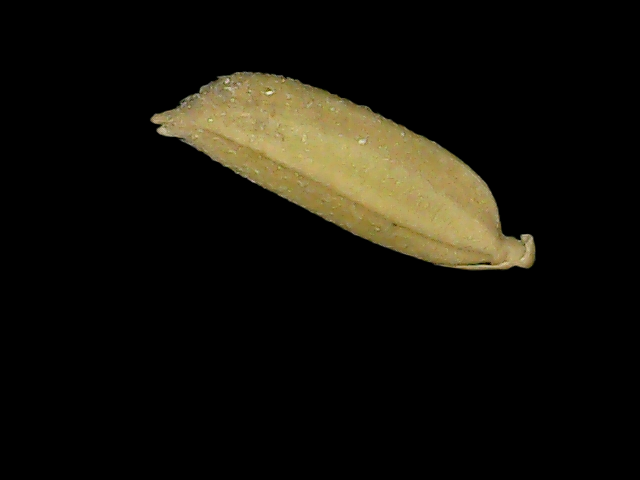
Rice variety: Bd85